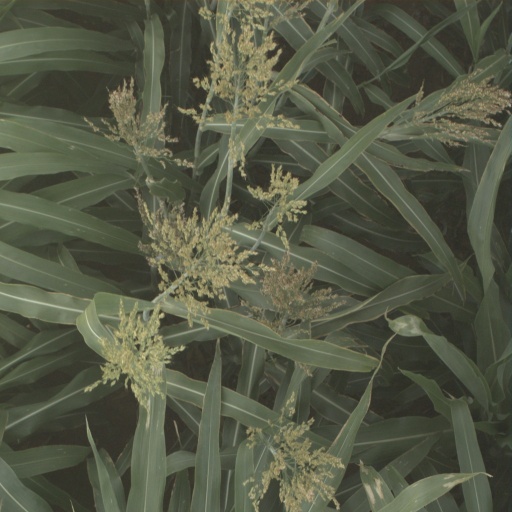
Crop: sorghum